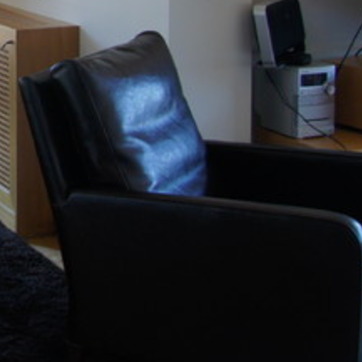
Material: leather